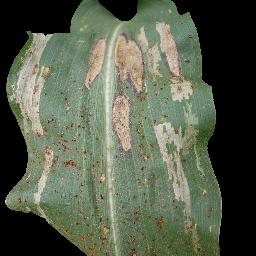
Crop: corn
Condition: (maize)_common_rust